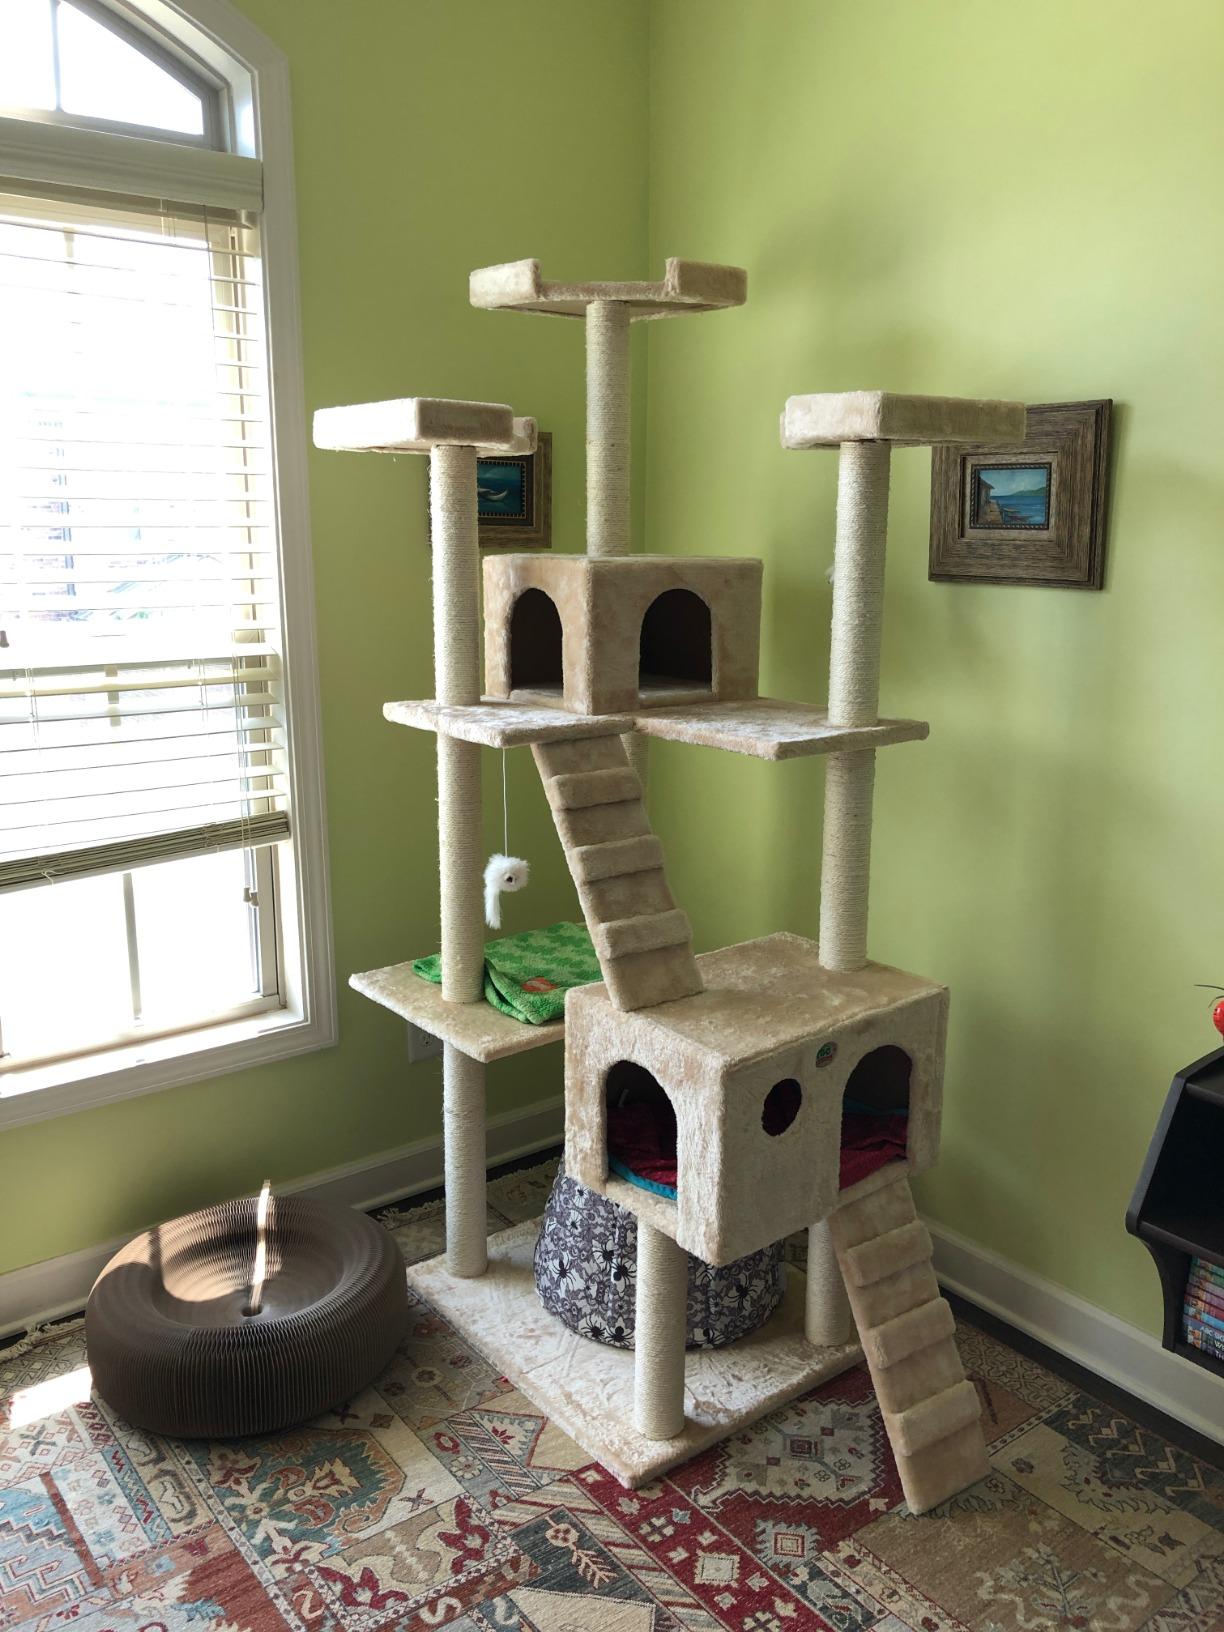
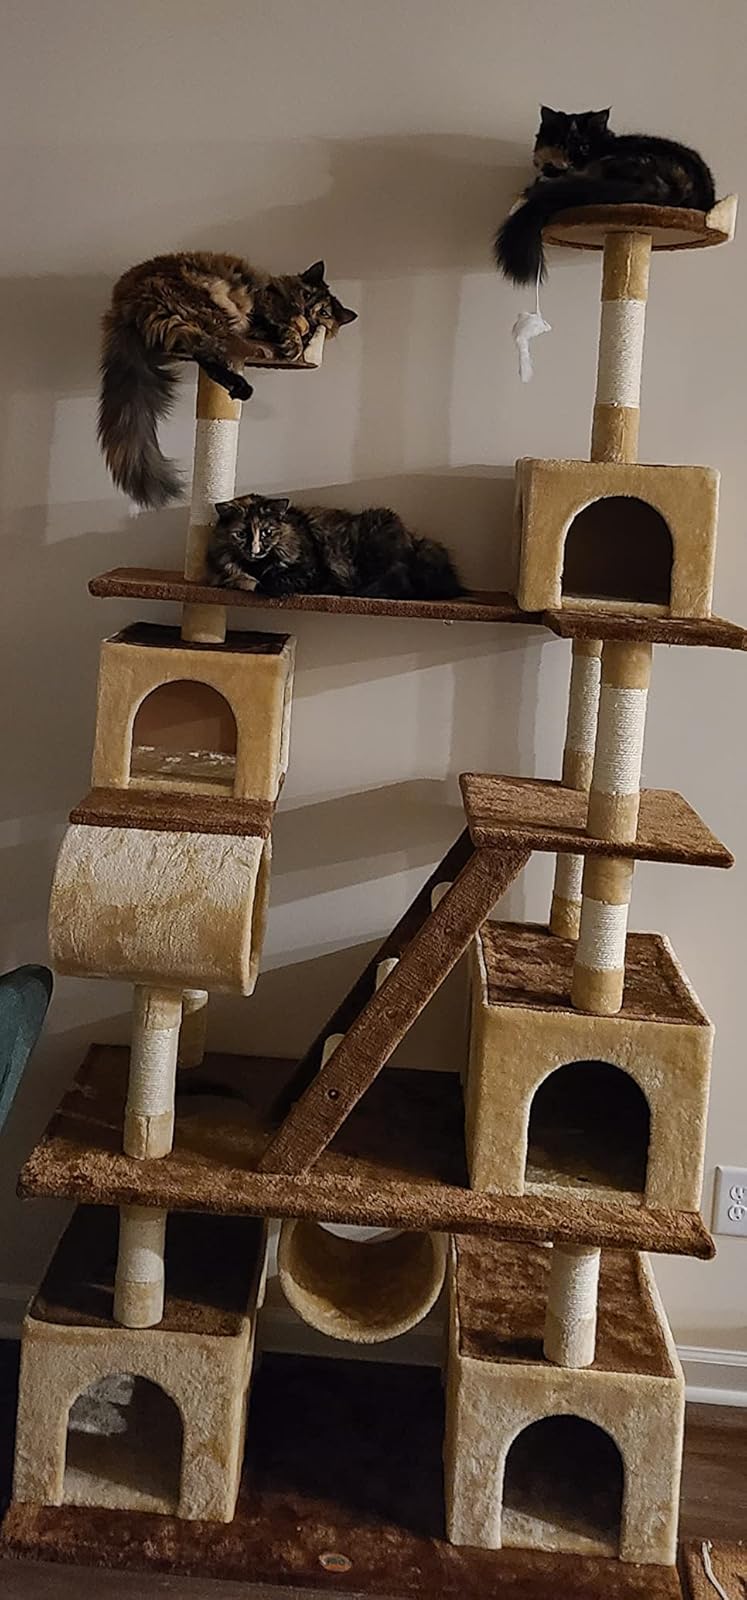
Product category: items_cat tree
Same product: no